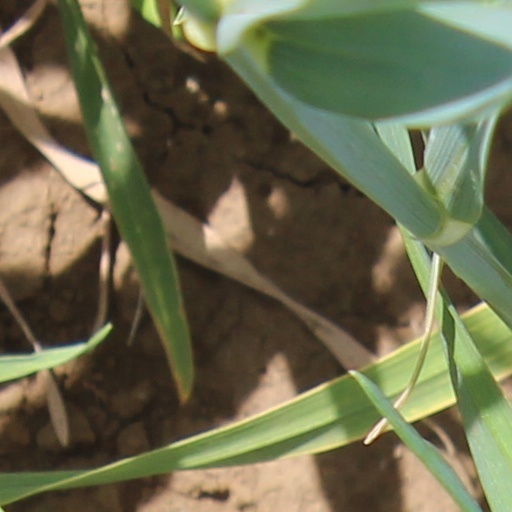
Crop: wheat